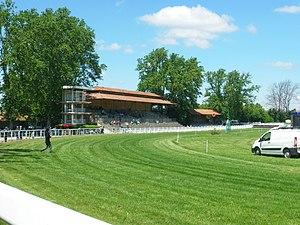
Tribunes de l'Hippodrome Roberty, Le Pontet - Vaucluse, France
L'hippodrome Roberty est un hippodrome situé au Pontet dans le Vaucluse, dans le domaine du château de Roberty.
Cet article dresse la liste des hippodromes par pays.
Cet article recense les monuments historiques du département de Vaucluse, en France.